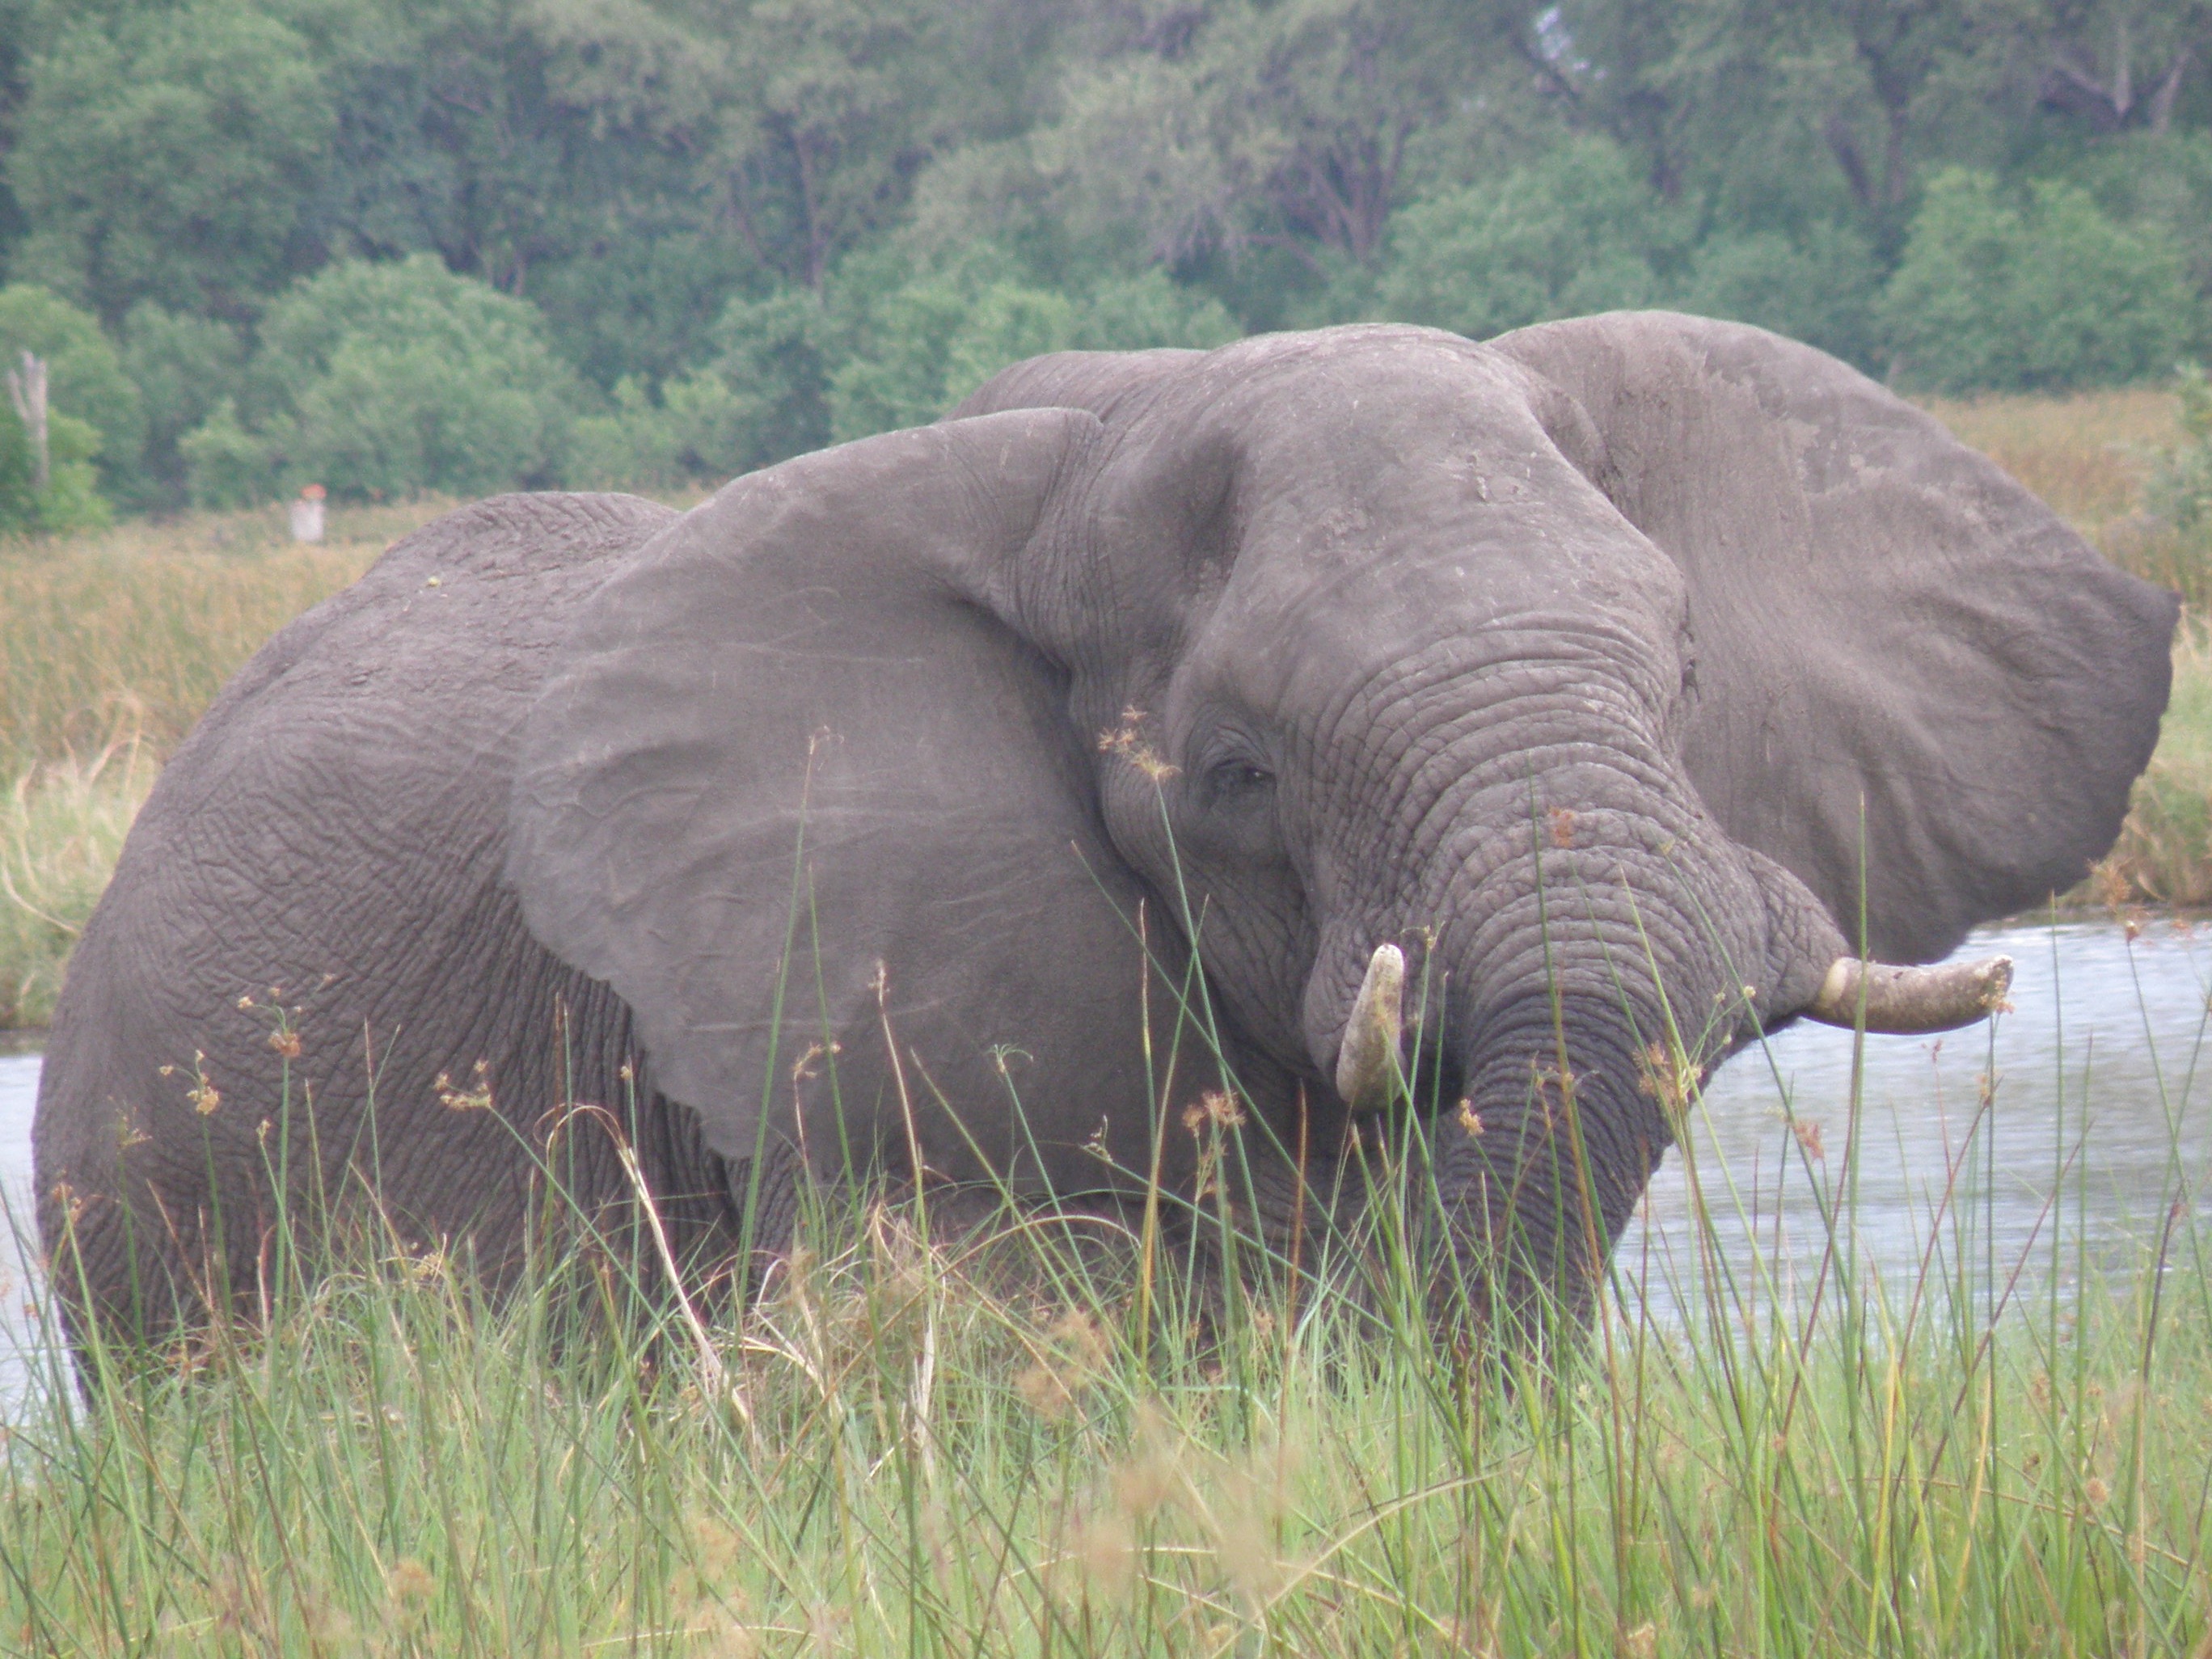
adventure, animal, wildlife, wild, africa, mammal, fauna, savanna, elephant, grassland, vertebrate, large, botswana, safari, okavango delta, indian elephant, african elephant, elephants and mammoths, tusker